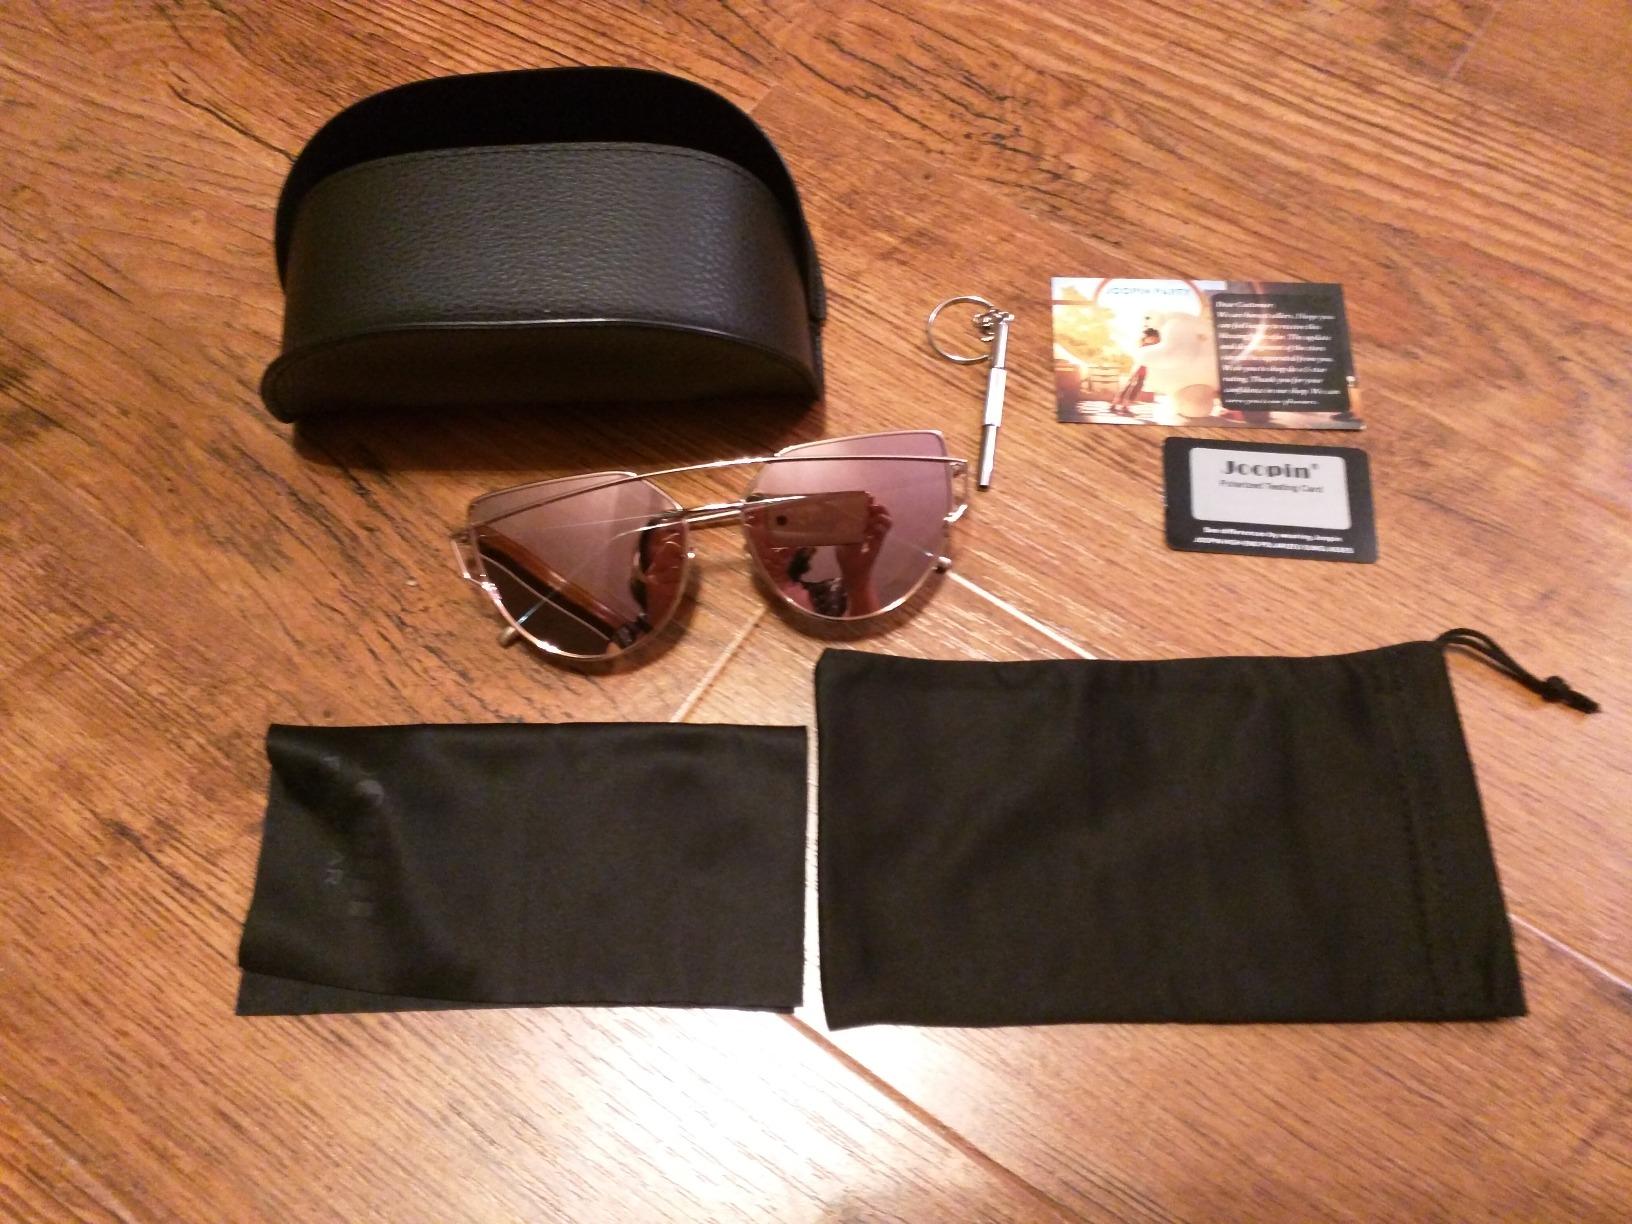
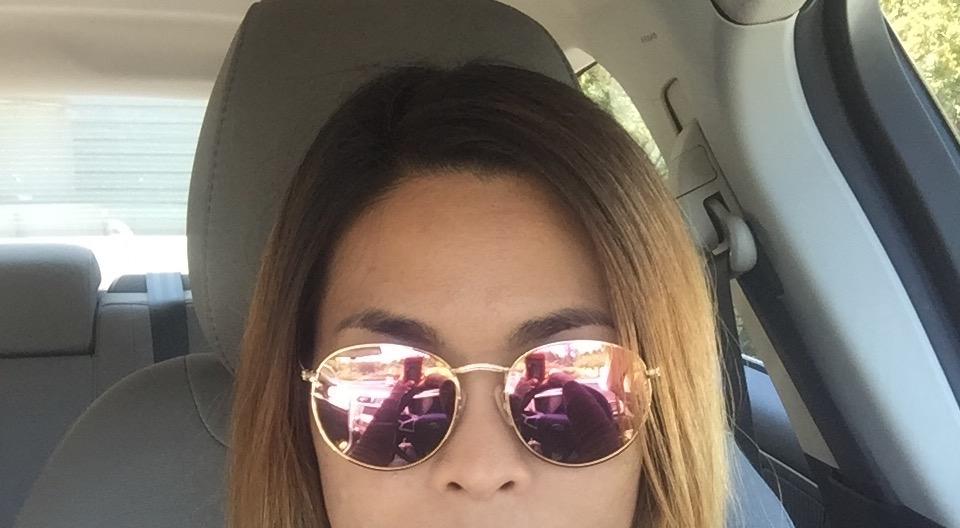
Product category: accessories_sunglasses
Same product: no